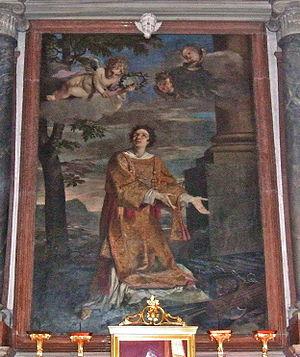
La basilique sanctuaire Santa Maria in Porto est un important lieu de culte catholique à Ravenne ; il est situé le long de via di Roma, non loin de la Porta Nuova. Il abrite le sanctuaire de la Vierge Grecque, patronne de Ravenne.